Pennsylvania State Equal Rights League Convention

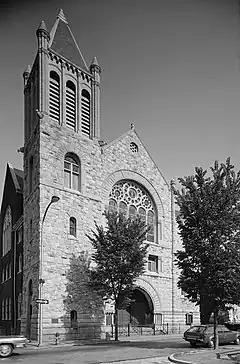
Mother Bethel A.M.E. Church, Philadelphia, the site of the first colored convention in 1830

The Pennsylvania State Equal Rights League Convention was a series of Colored Conventions in the 19th century. The convention was one of several social movement conventions that took place in the mid-19th century in many states across the United States.